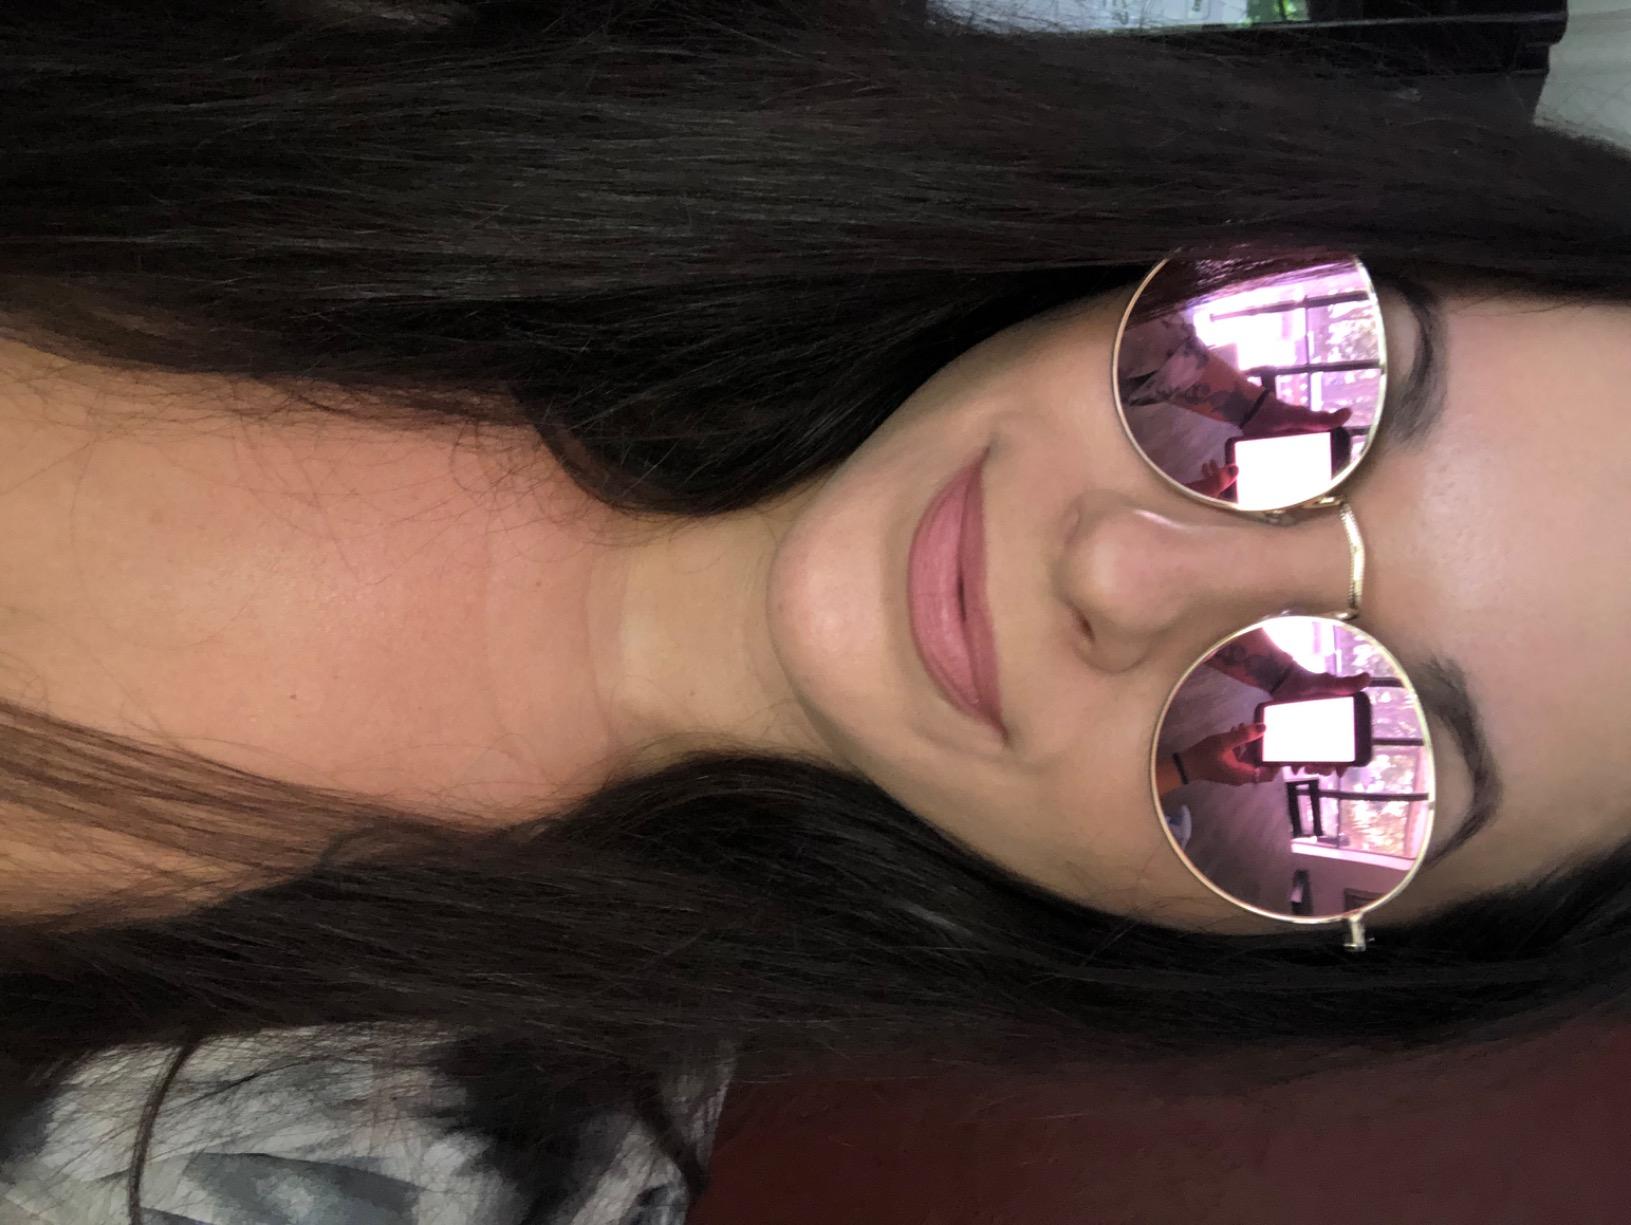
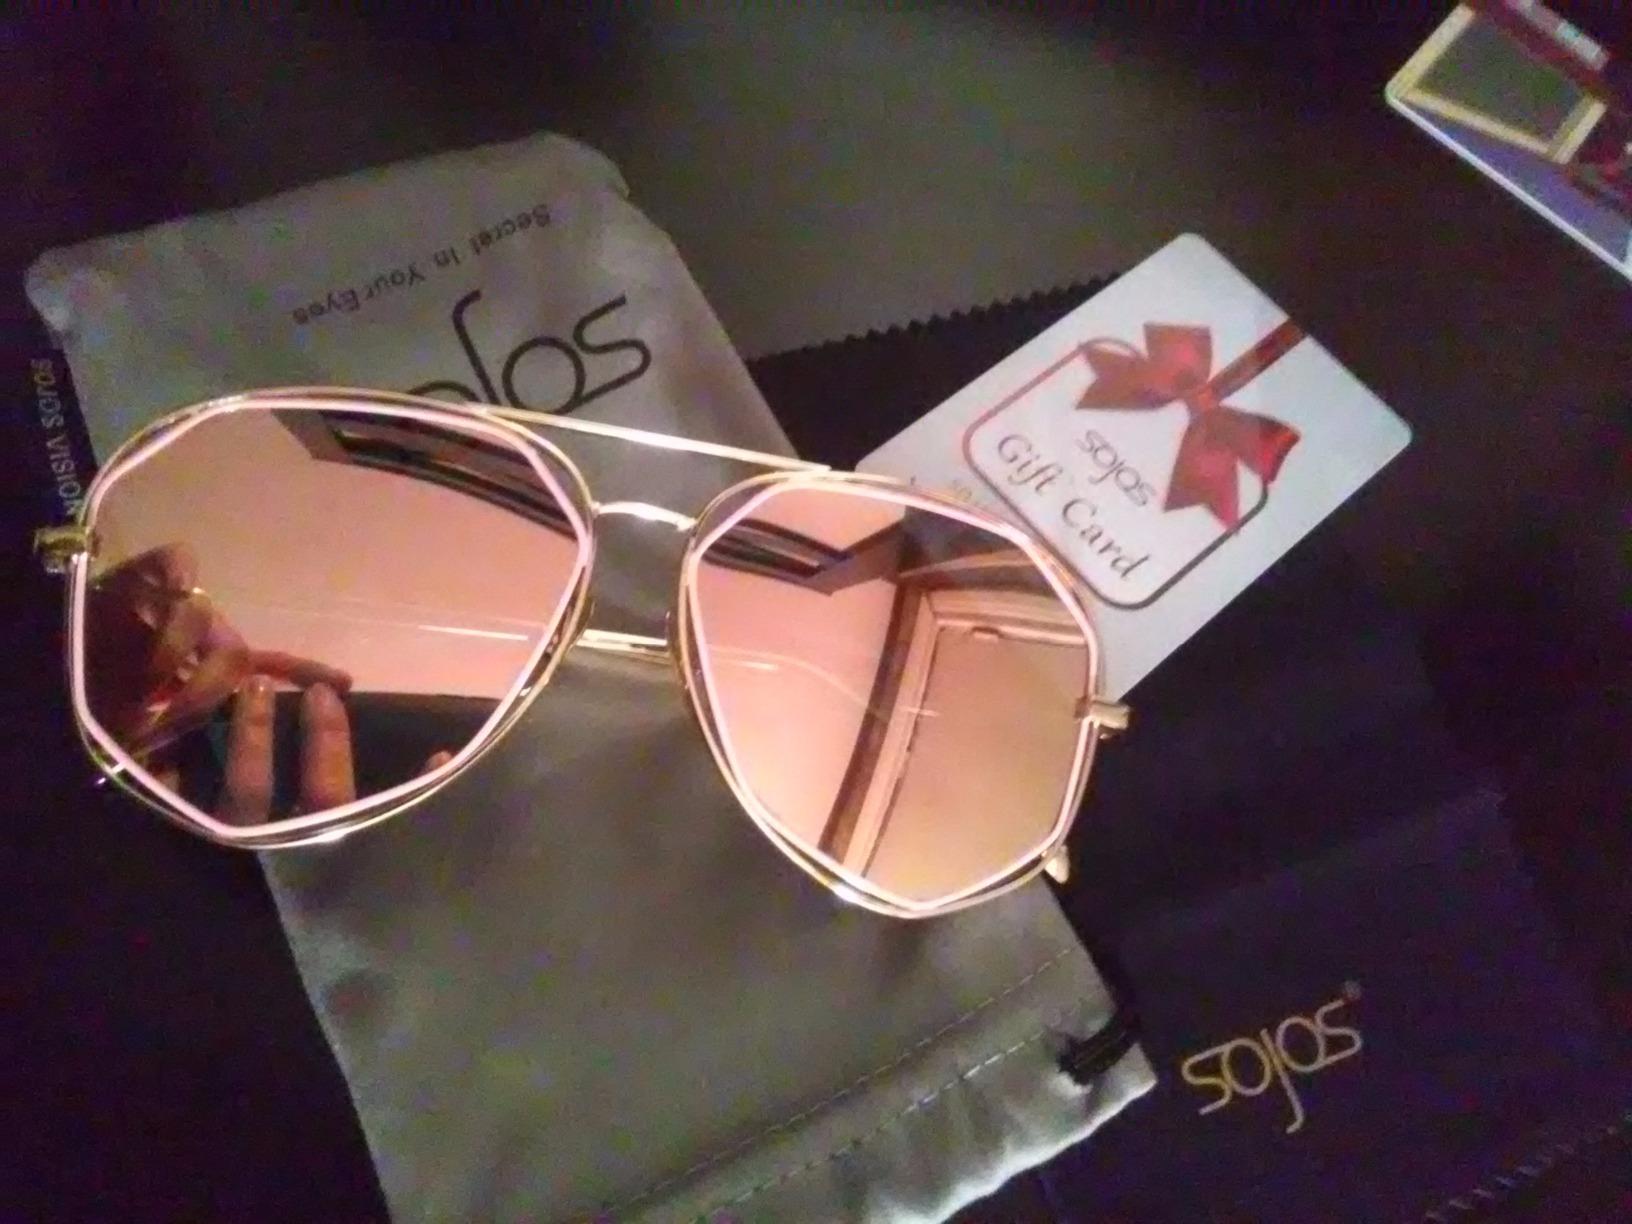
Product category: accessories_sunglasses
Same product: no